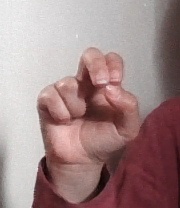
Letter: gaaf